North Little Rock School District

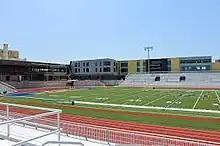
North Little Rock High School Football Field

All K-8 students and students at NLR Academy are required to wear school uniforms.